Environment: real
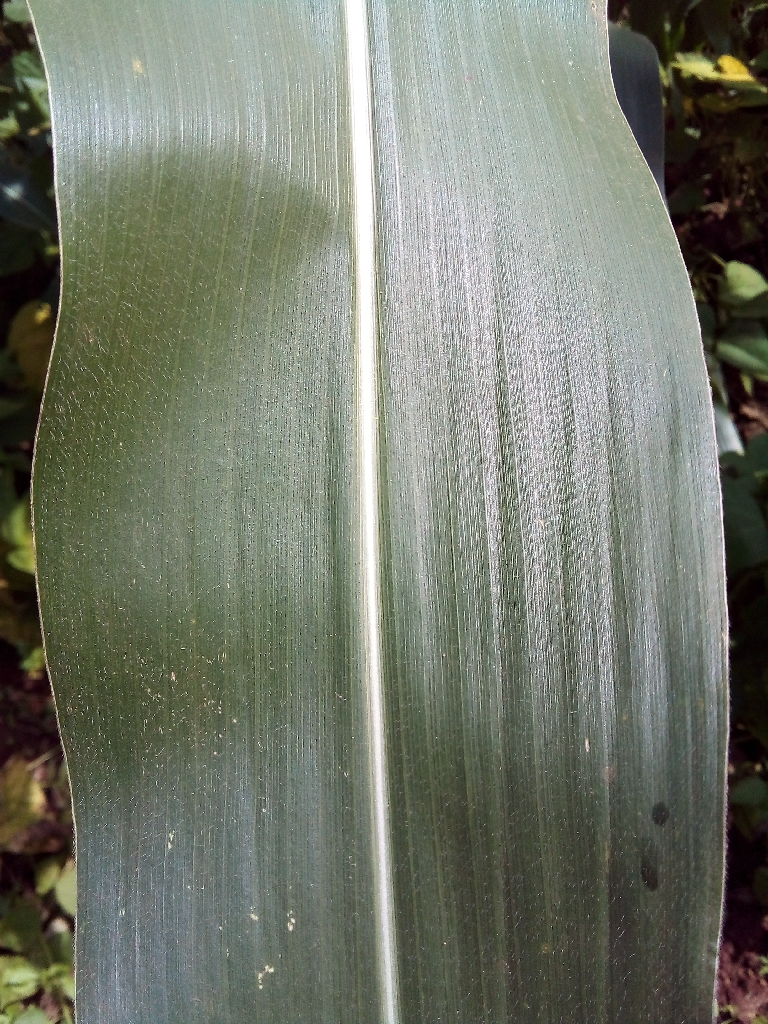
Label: healthy